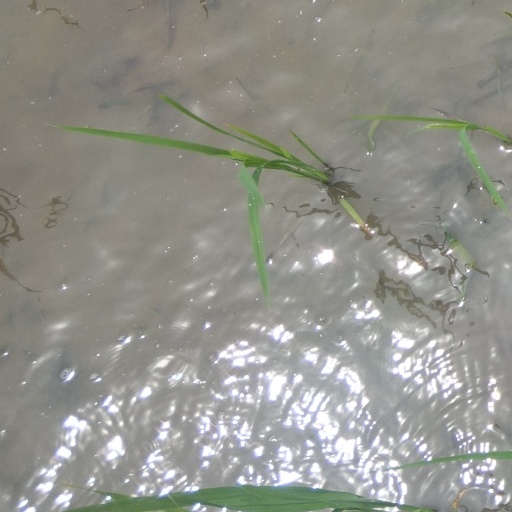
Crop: rice